Remembrance Day (Azerbaijan)

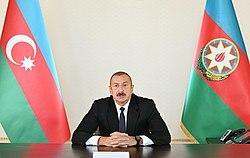
The President of Azerbaijan, Ilham Aliyev, addressing the nation on the morning of 27 September 2020, the day the war began.

On 27 September 2020, clashes broke out in the disputed Nagorno-Karabakh region, which was "de facto" controlled by the self-proclaimed and unrecognized Republic of Artsakh, but "de jure" part of Azerbaijan. Azerbaijani forces first advanced in Fuzuli and Jabrayil districts, taking their respective administrative centres. From there, they proceeded towards Hadrut. Azerbaijani troops began to advance more intensively after the fall of Hadrut around 15 October, and Armenians began to retreat, with Azerbaijanis then taking control of Zangilan and Qubadli. Launching an offensive for Lachin, they also penetrated into Shusha District through its forests and mountain passes.